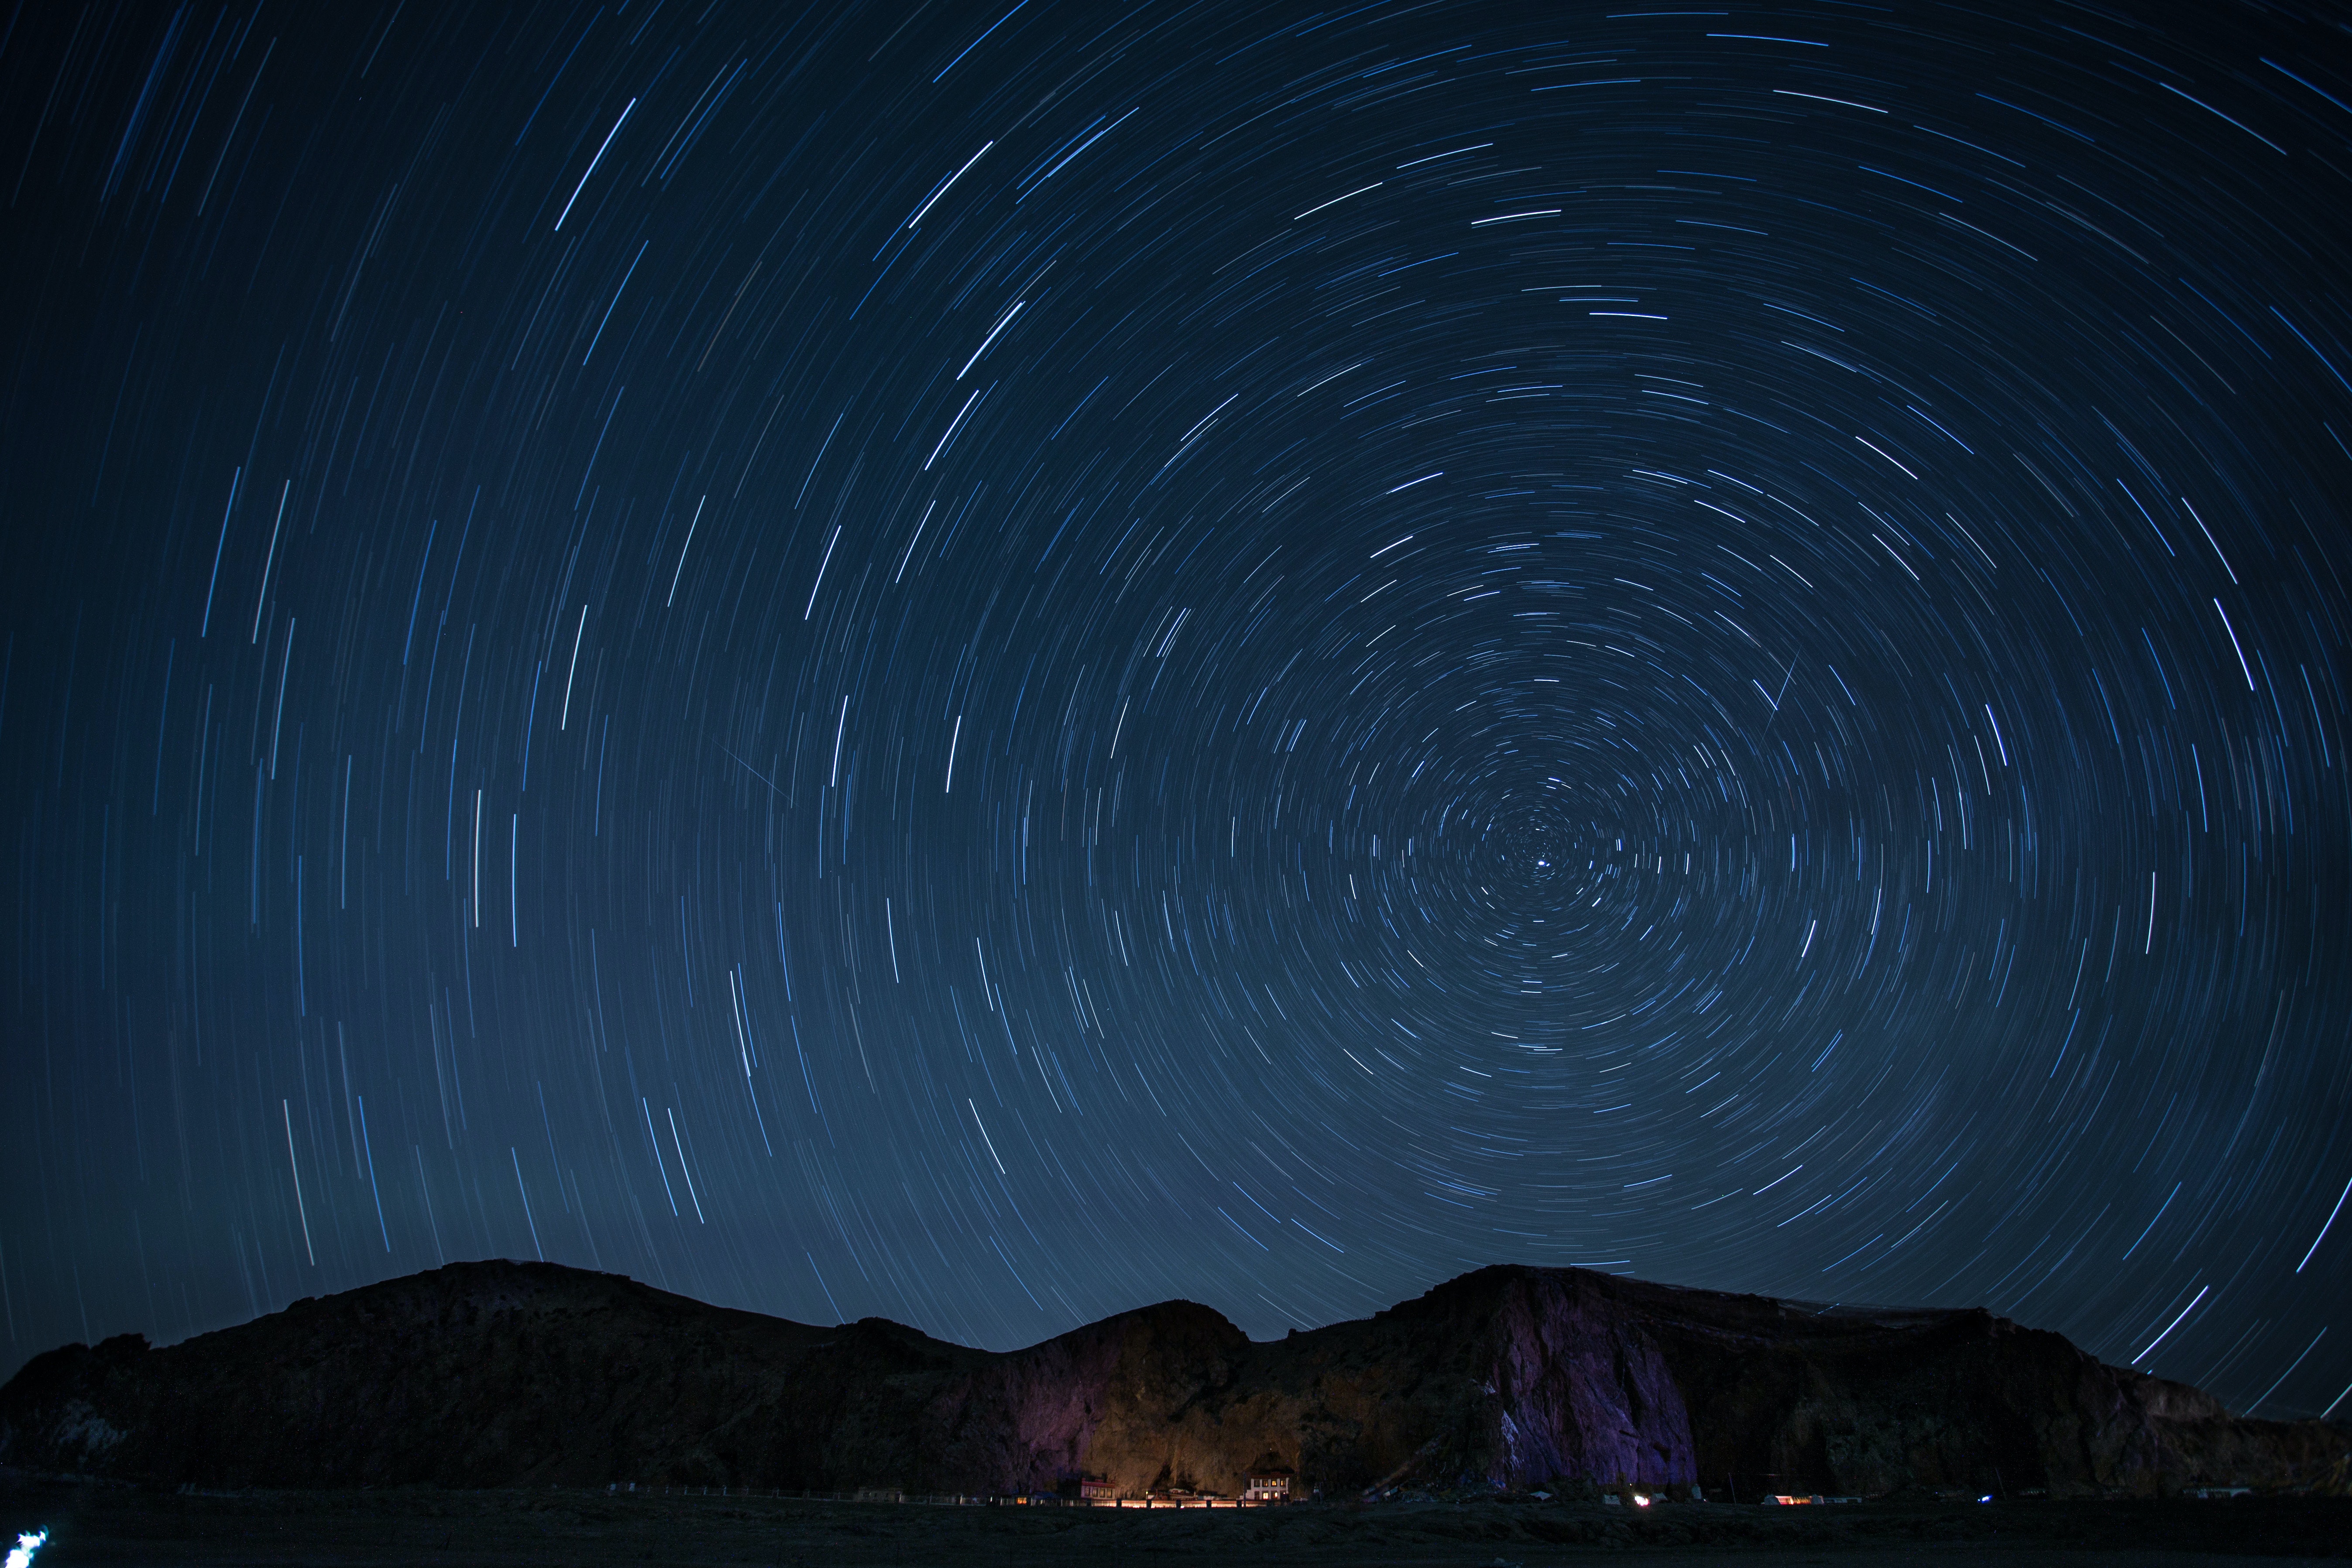
earth, sky, night, star, atmosphere, space, midnight, darkness, horizon, landscape, electric blue, astronomical object, aurora